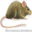
Label: mouse